Battle of Kohima

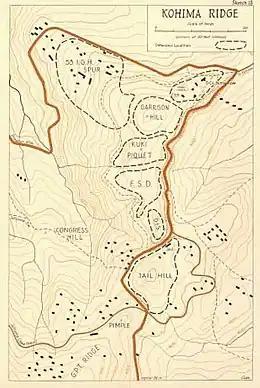
Kohima Ridge

Kohima's strategic importance in the wider 1944 Japanese Chindwin offensive lay in that it was the summit of a pass that offered the Japanese the best route from Burma into India. Through it ran the road which was the main supply route between the base at Dimapur in the Brahmaputra River valley and Imphal, where the British and Indian troops of IV Corps (consisting of the 17th, 20th and 23rd Indian Infantry Divisions) faced the main Japanese offensive.